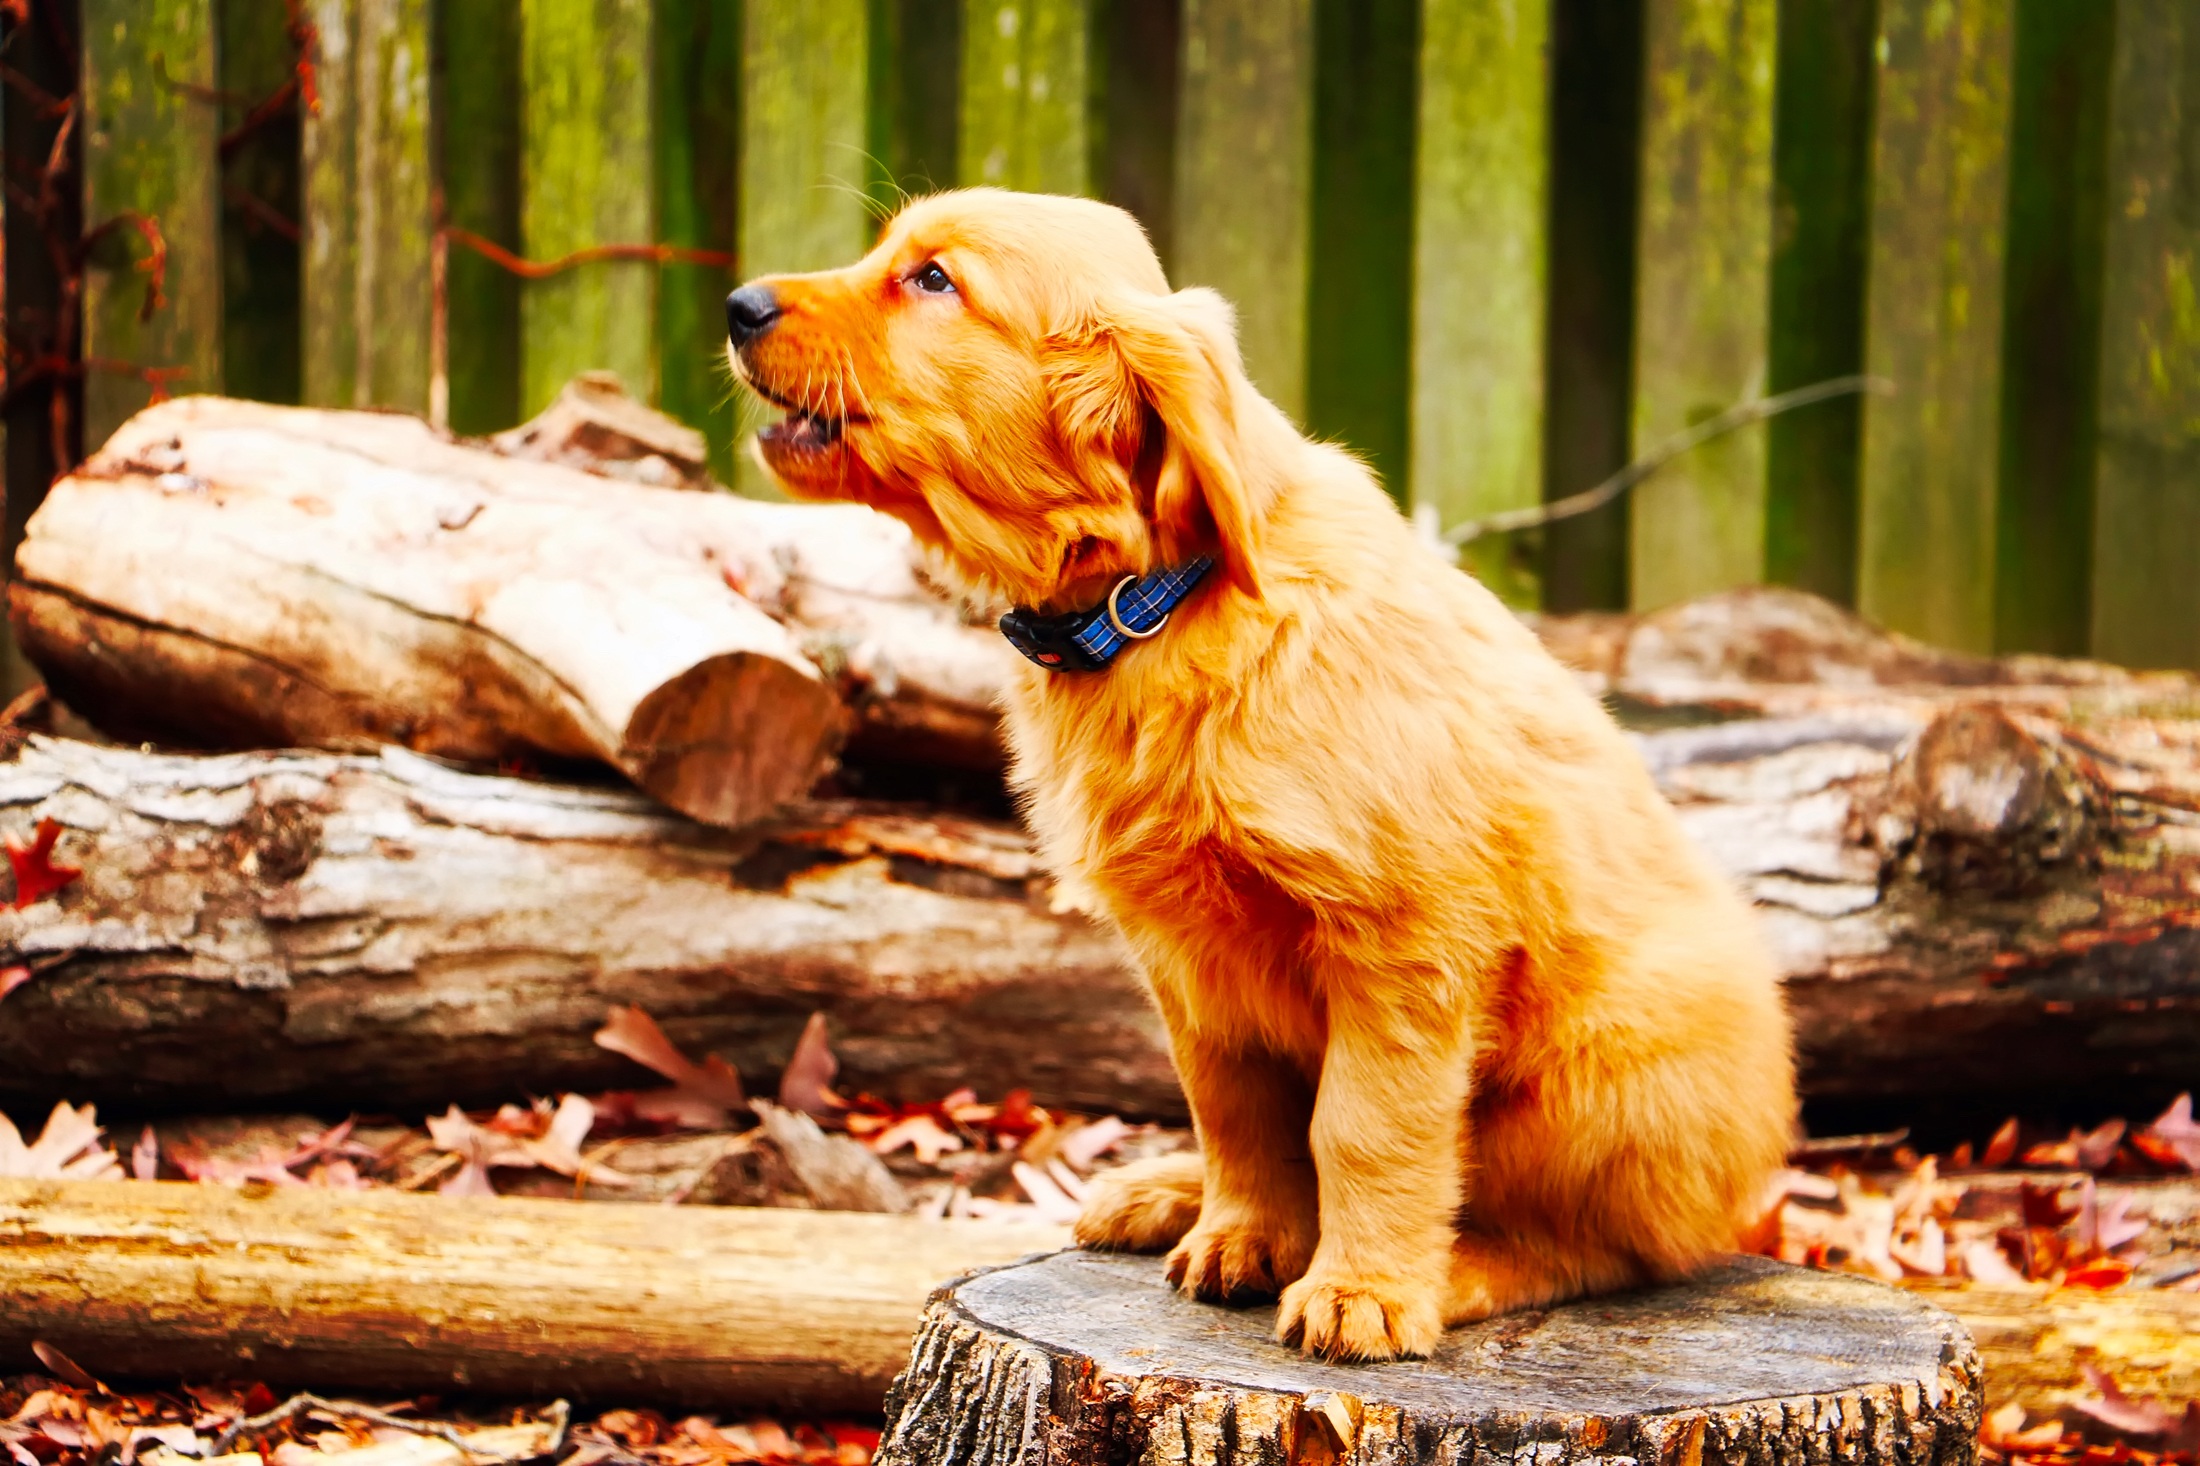
wood, stump, dog, canine, bark, autumn, mammal, howl, outdoors, hdr, golden retriever, logs, vertebrate, timber, retriever, dog like mammal, nova scotia duck tolling retriever